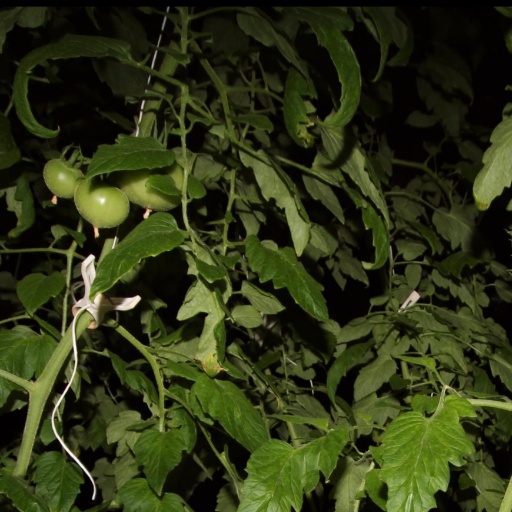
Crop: tomato